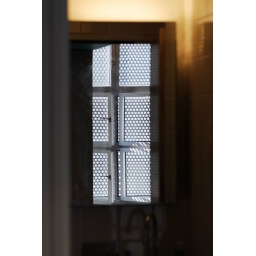
reflection in bathroom mirror